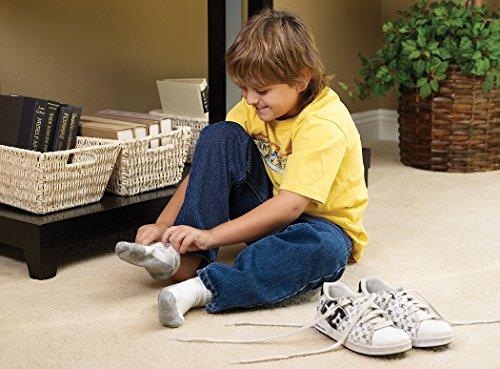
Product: Stages Learning Materials Language Builder Sequencing Flash Cards Photo Action and Self-Help Skills Sequence Cards for Autism Education and ABA Therapy
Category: Toys & Games | Learning & Education | Flash Cards
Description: TEACH MANY DIFFERENT LESSONS including storytelling, what happens next, social stories, verbs, actions, self help skills and health habits.
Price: $34.95